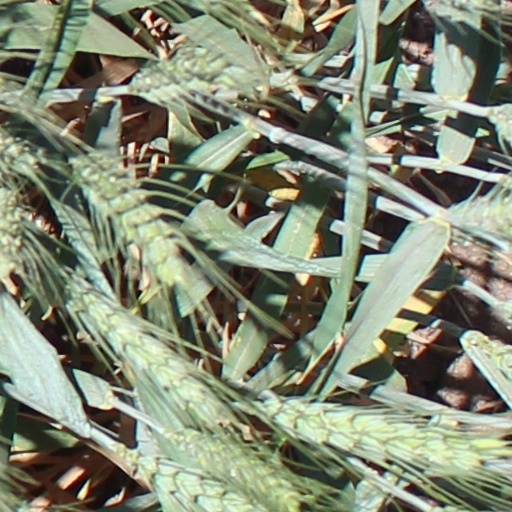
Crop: wheat